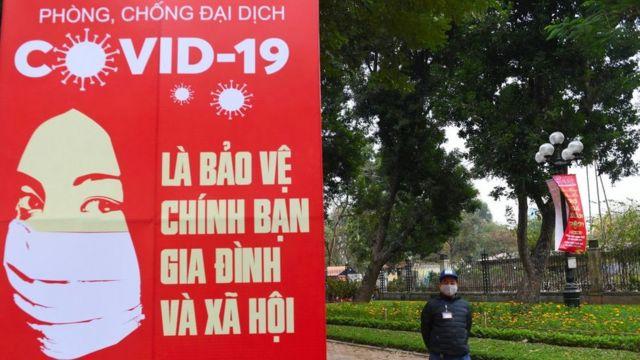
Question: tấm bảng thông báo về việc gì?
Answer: tấm bảng thông báo phòng chống covid